New Mexico Activities Association

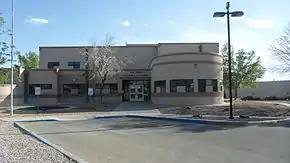
Offices of the NMAA

NMAA was incorporated as a New Mexico nonprofit corporation in 1964. In 1997 there was a major restructuring, with the Board of Directors replacing the executive committee as the governing body.